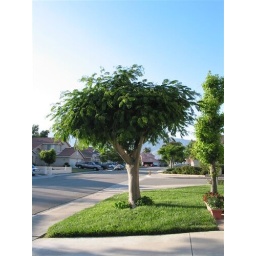
tree in front of my house